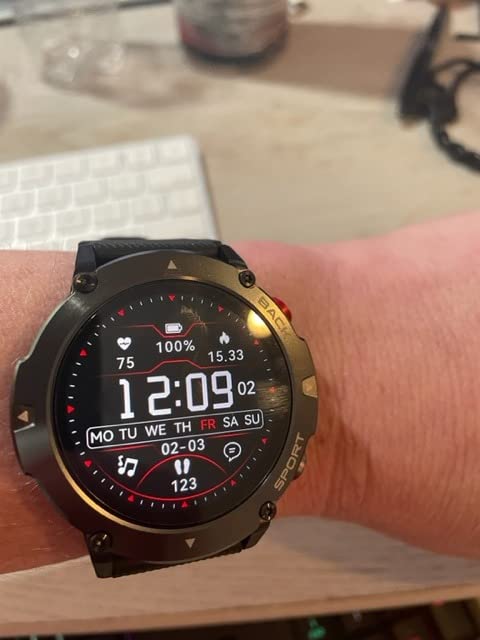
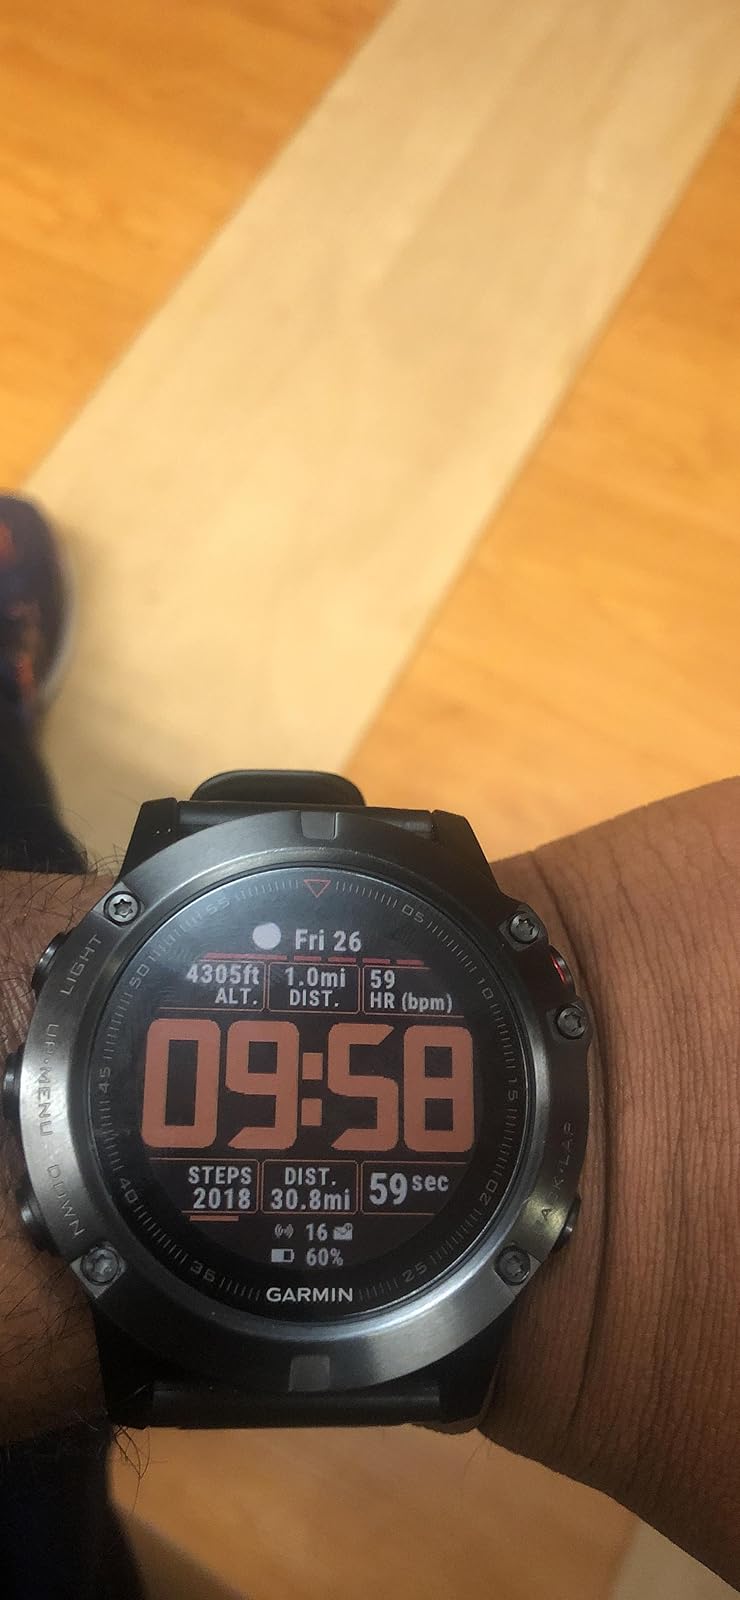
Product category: smartwatch
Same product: no